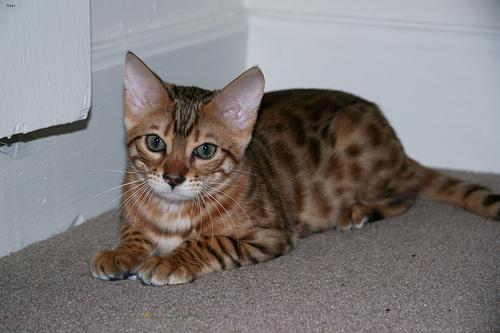
Breed: Bengal